Women in Philippine art

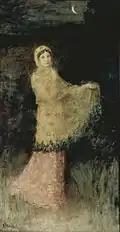
"A Lady in the Moonlight" (undated) by Félix Resurrección Hidalgo

Félix Resurrección Hidalgo (1855-1913), one of the great Filipino painters of the late 19th century, has his fair share of artistic contribution in painting historical female characters through the visual arts during his time. Hidalgo's "Las Virgenes Cristianas Expuestas al Populacho" (Christian Virgins Exposed to the Mob, 1884) recounting the suffering that women has experienced during the period in ancient Roman history when the persecution of Christians in Ancient Rome occurred. Presented in the masterpiece were two almost nude female slaves (symbolizing Filipino women), helpless and stripped of dignity, being auctioned to boorish and sexually-hungry Roman male onlookers. Hidalgo also has a painting of a caucasian woman titled "A lady in the Moonlight" (undated).